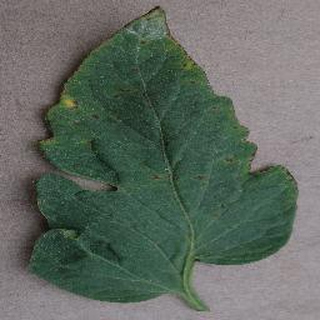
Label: tomato_bacterial_spot